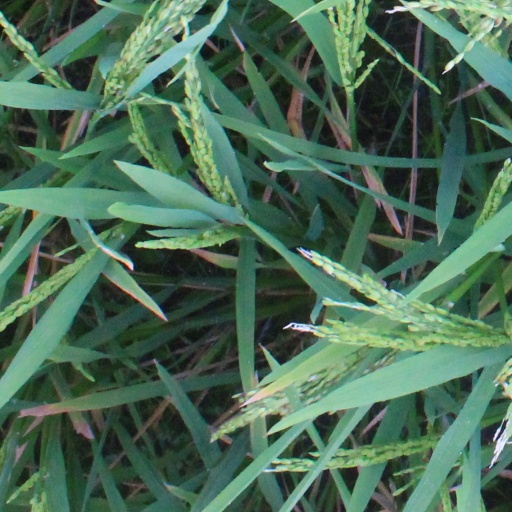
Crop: rice